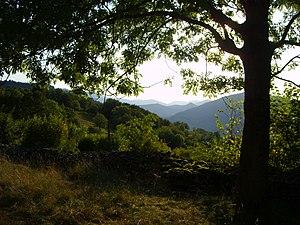
Saint-Girons, les sommets de la Bellongue vus depuis la Pale.